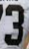
Number: 3